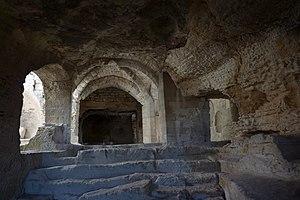
Cet article recense les monuments historiques du Gard, en France.
Ce tableau présente la liste de tous les monuments historiques classés ou inscrits dans la ville de Beaucaire, Gard, en France.